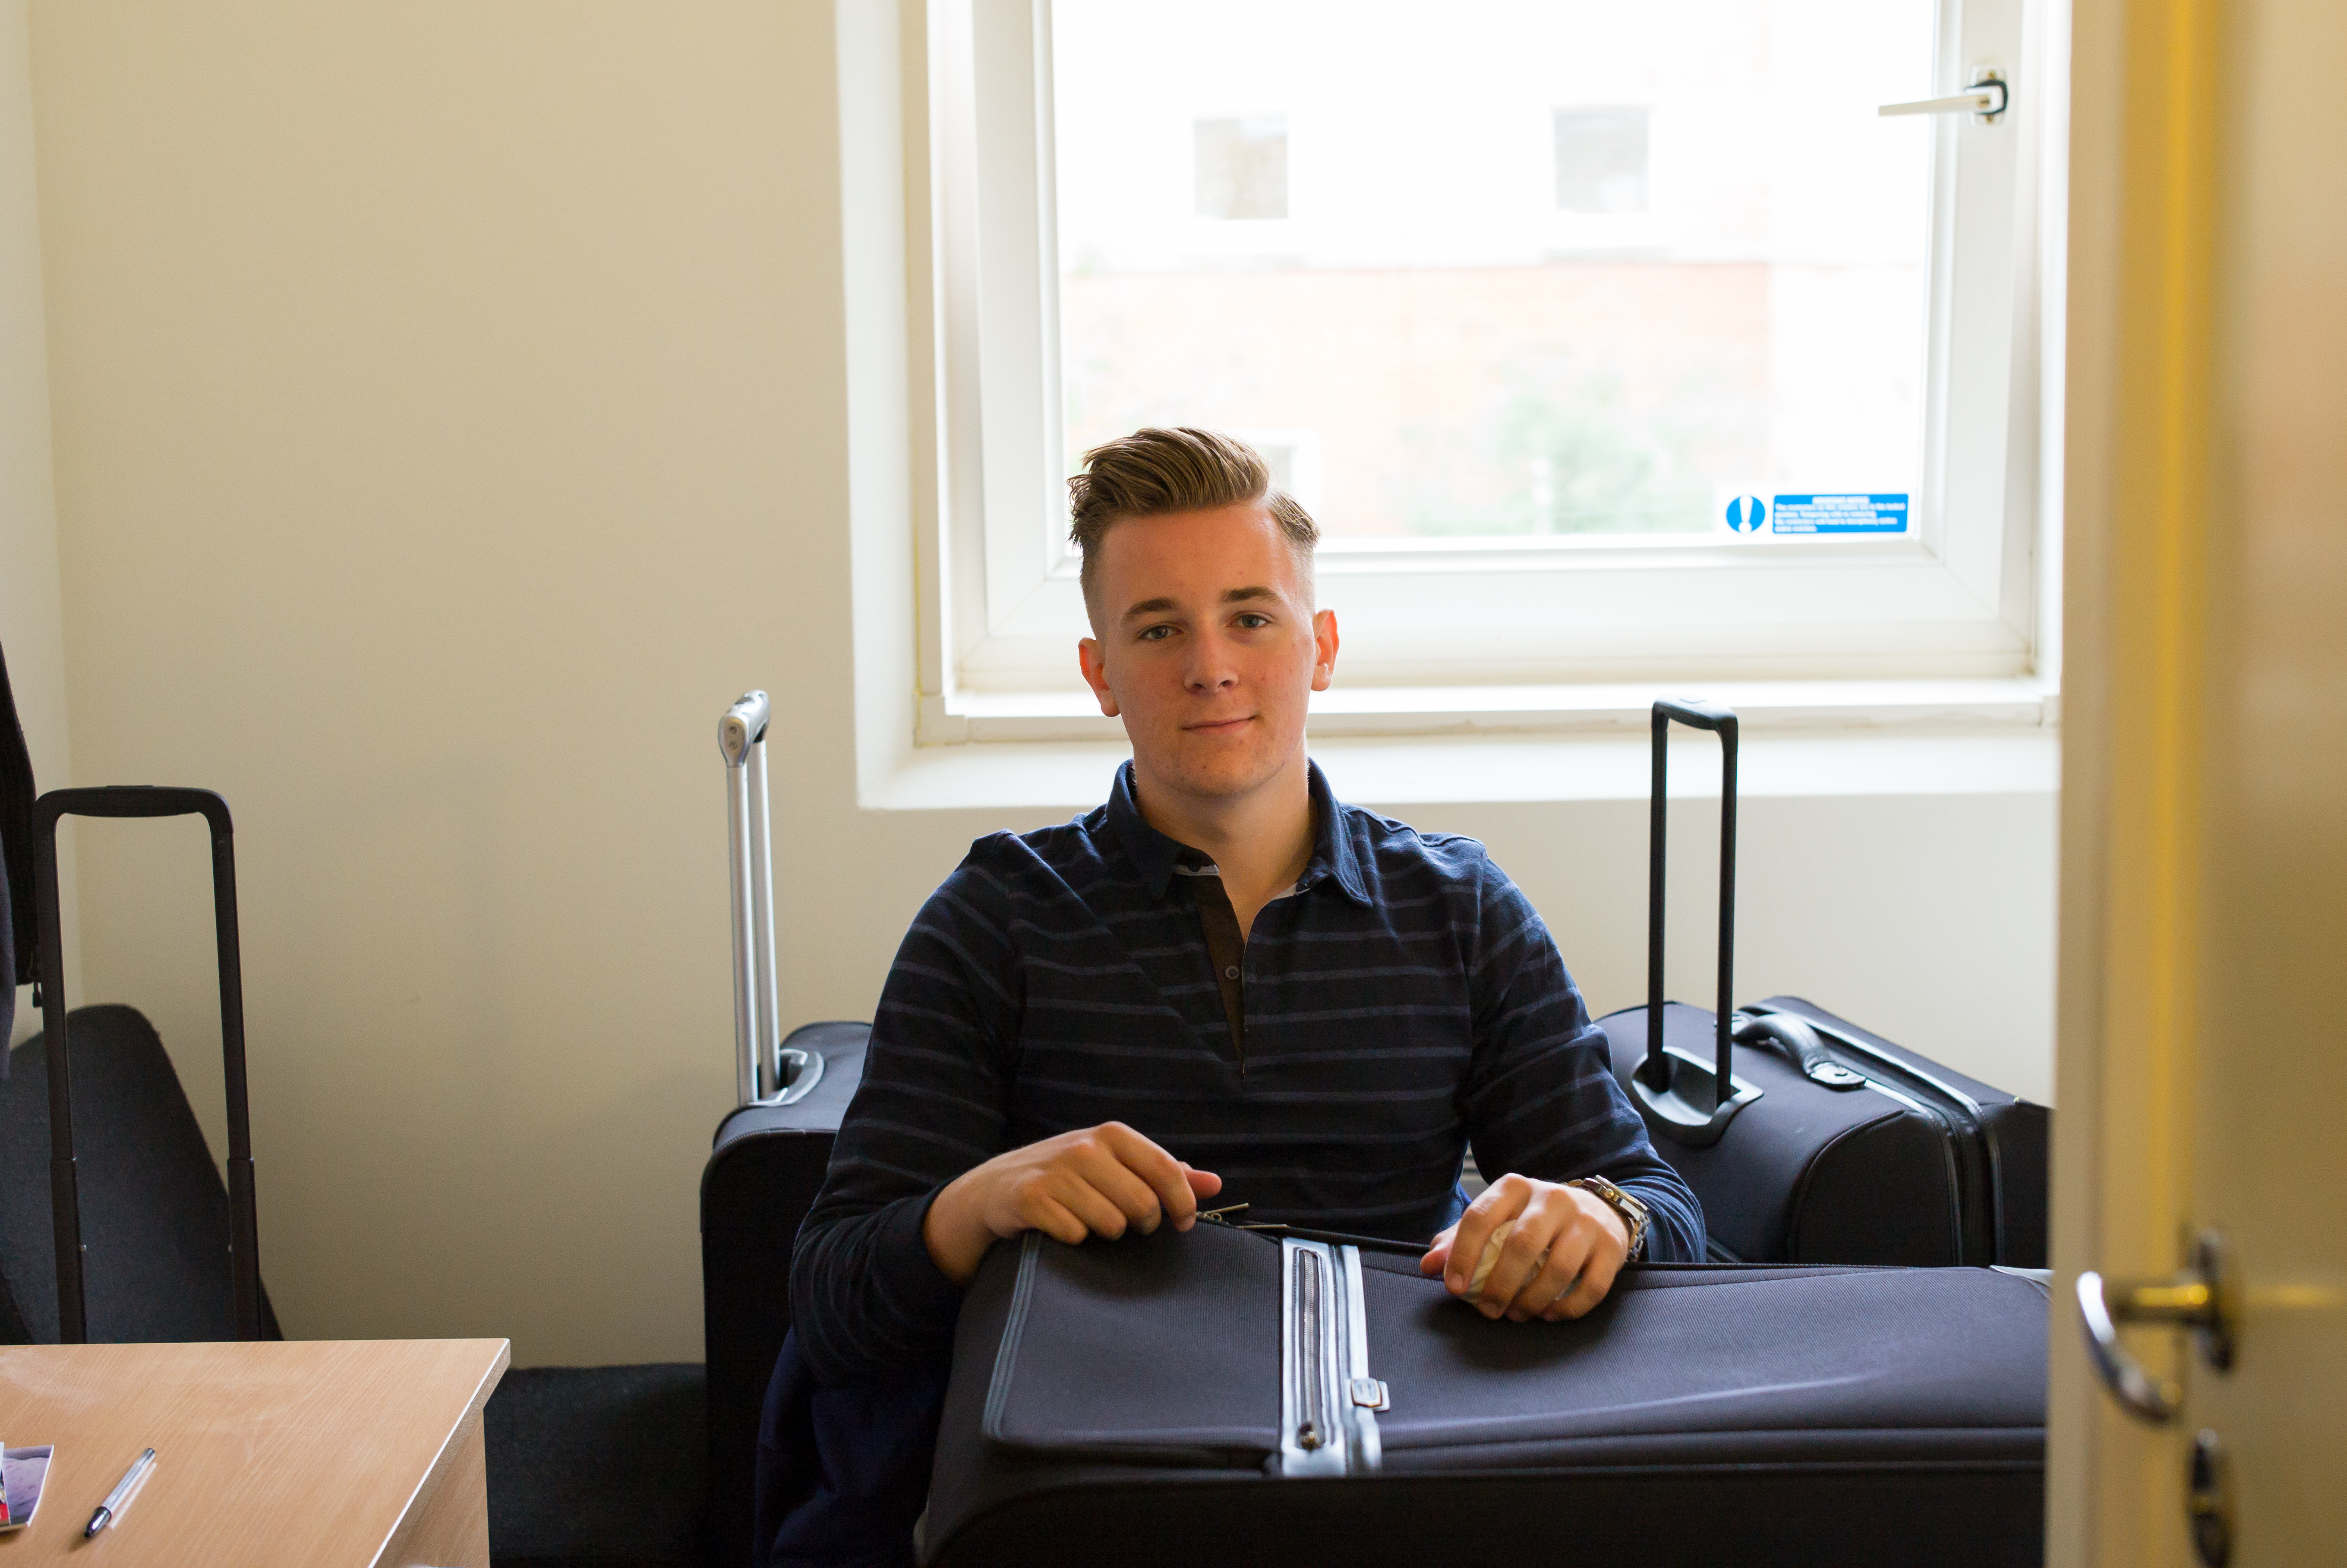
person, street, europe, conversation, uk, england, london, m, great, 50, united, kingdom, leica, 240, summilux, kings, college, dover, accommodation, human positions